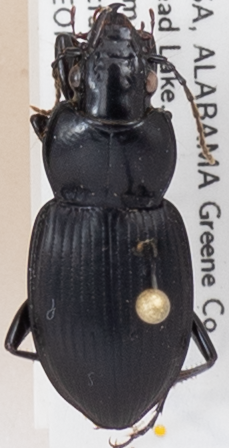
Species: Cyclotrachelus convivus
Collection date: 2017-09-19
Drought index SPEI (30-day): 0.41
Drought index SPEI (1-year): -0.02
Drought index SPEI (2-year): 0.24